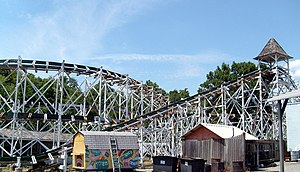
Leap-The-Dips
Leap-The-Dips
Leap-The-Dips er verdens ældste fungerende trærutsjebane og den sidste sidefriktions-rutschebane i Nordamerika. Den står opført i Lakemont Park i Altoona i Pennsylvania og blev opført i 1902 af E. Joy Morris Company. Leap-the-Dips var funktionel frem til 1985, hvor den lukkede på grund af dårlig teknisk stand. En pengeindsamlingskampagne muliggjorde en istandsættelse, der påbegyndtes i 1997 og som førte til, at Leap-the-Dips genåbnede på Memorial Day i 1999.